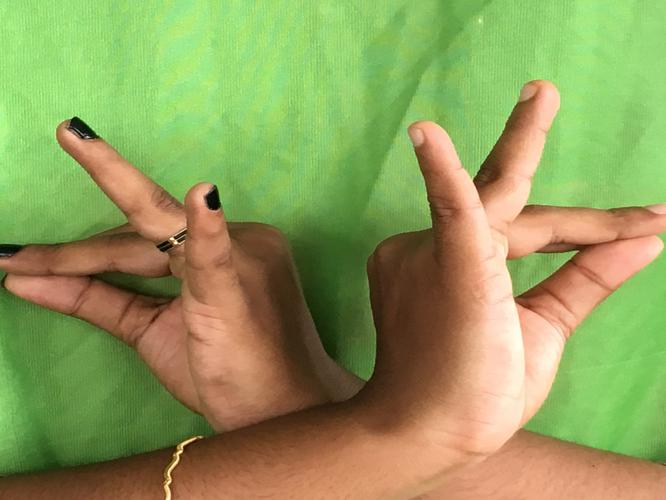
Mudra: Katakavardhana
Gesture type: double_hand